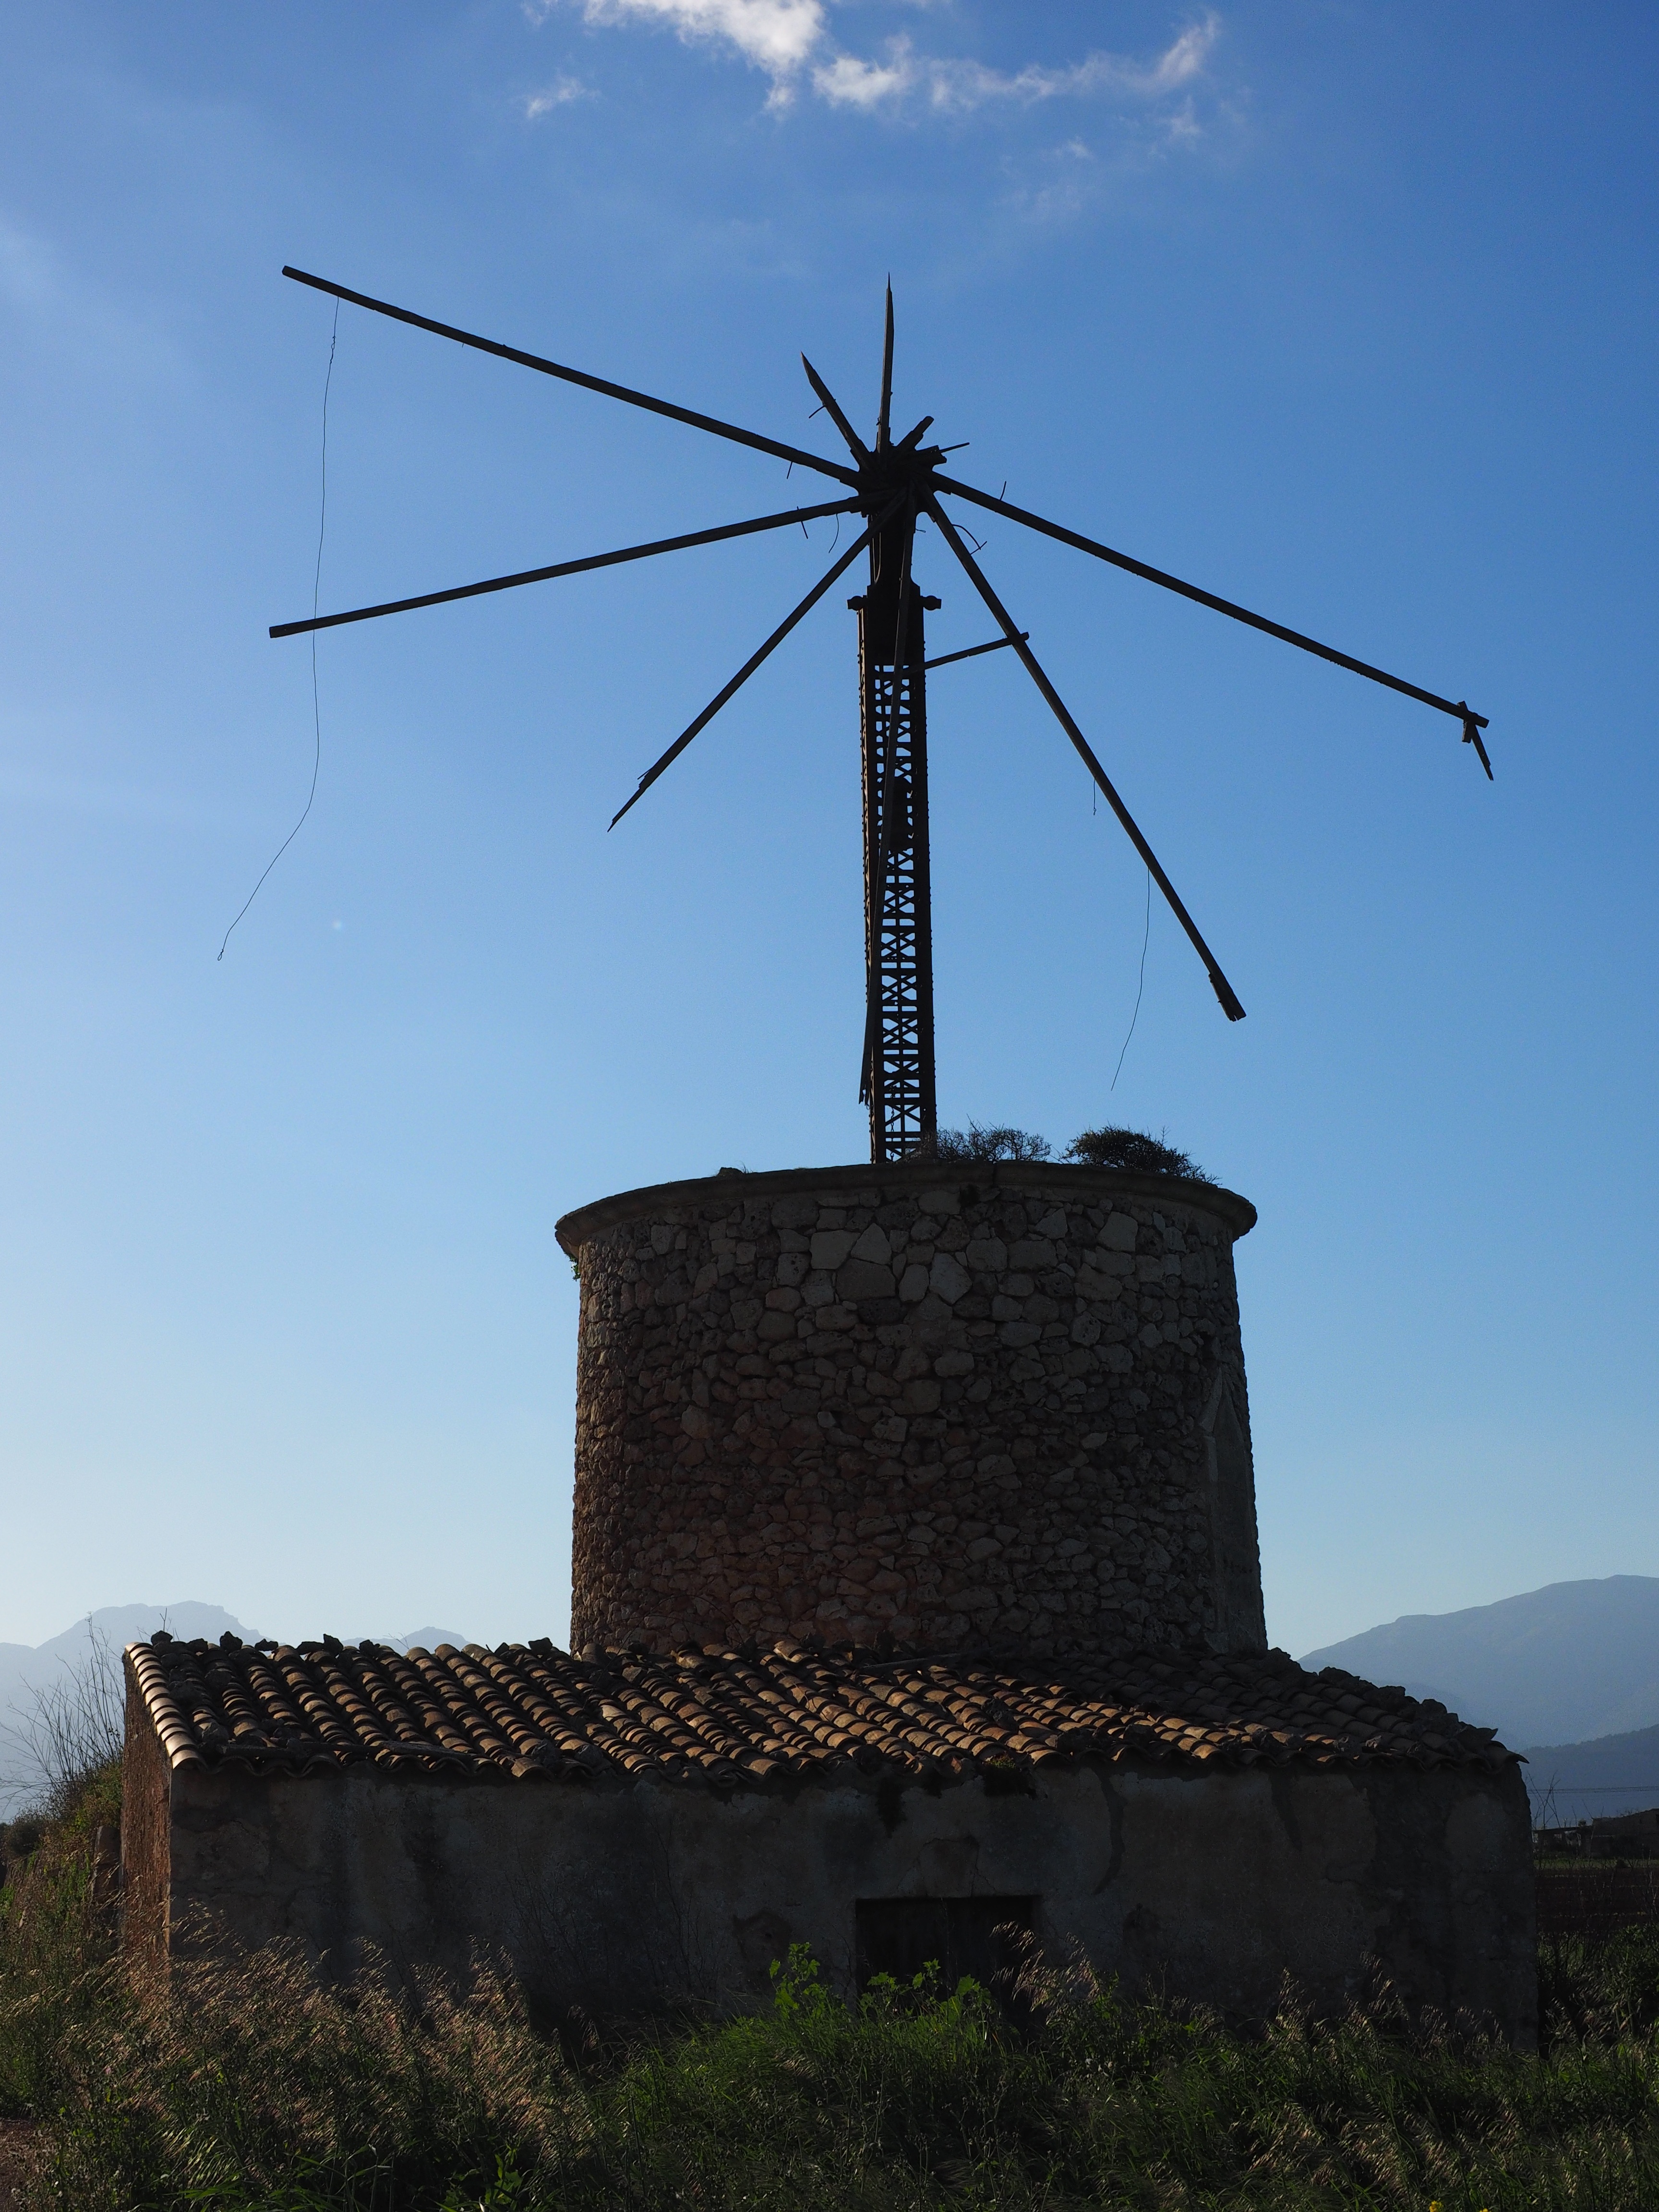
wing, windmill, wind, building, old, broken, ruin, agriculture, wind energy, wind power, mill, steeple, dilapidated, muro, mallorca, meaningless, lapsed, bauruinen